Femke Bol

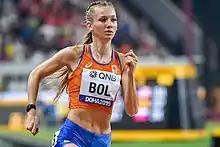
Photo of Femke Bol in orange and blue clothing while sprinting

At the international competitions, she progressed steadily. Competing against athletes up to two years her senior, Bol did not advance from the 400 m heats at the 2015 European Youth Olympic Festival in Tbilisi, Georgia. Two years later, the 17-year-old participated in the European Under-20 Championships held in Grosseto, Italy and reached the semi-finals of the event.